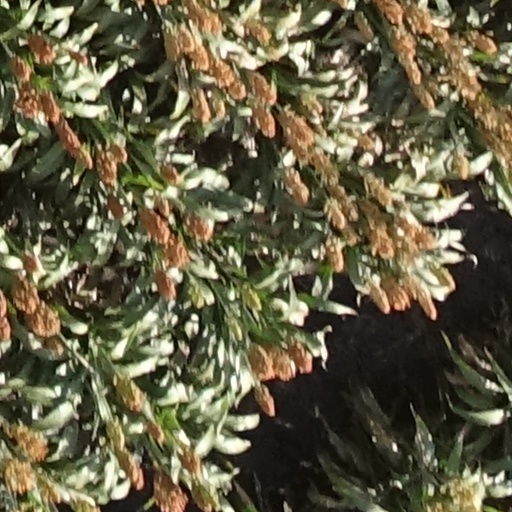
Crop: sorghum